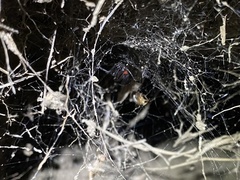
Species: Lactrodectus_hesperus